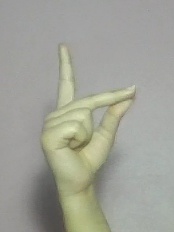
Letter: ta